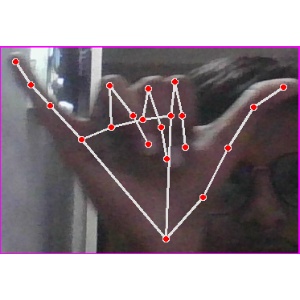
अक्षर: य